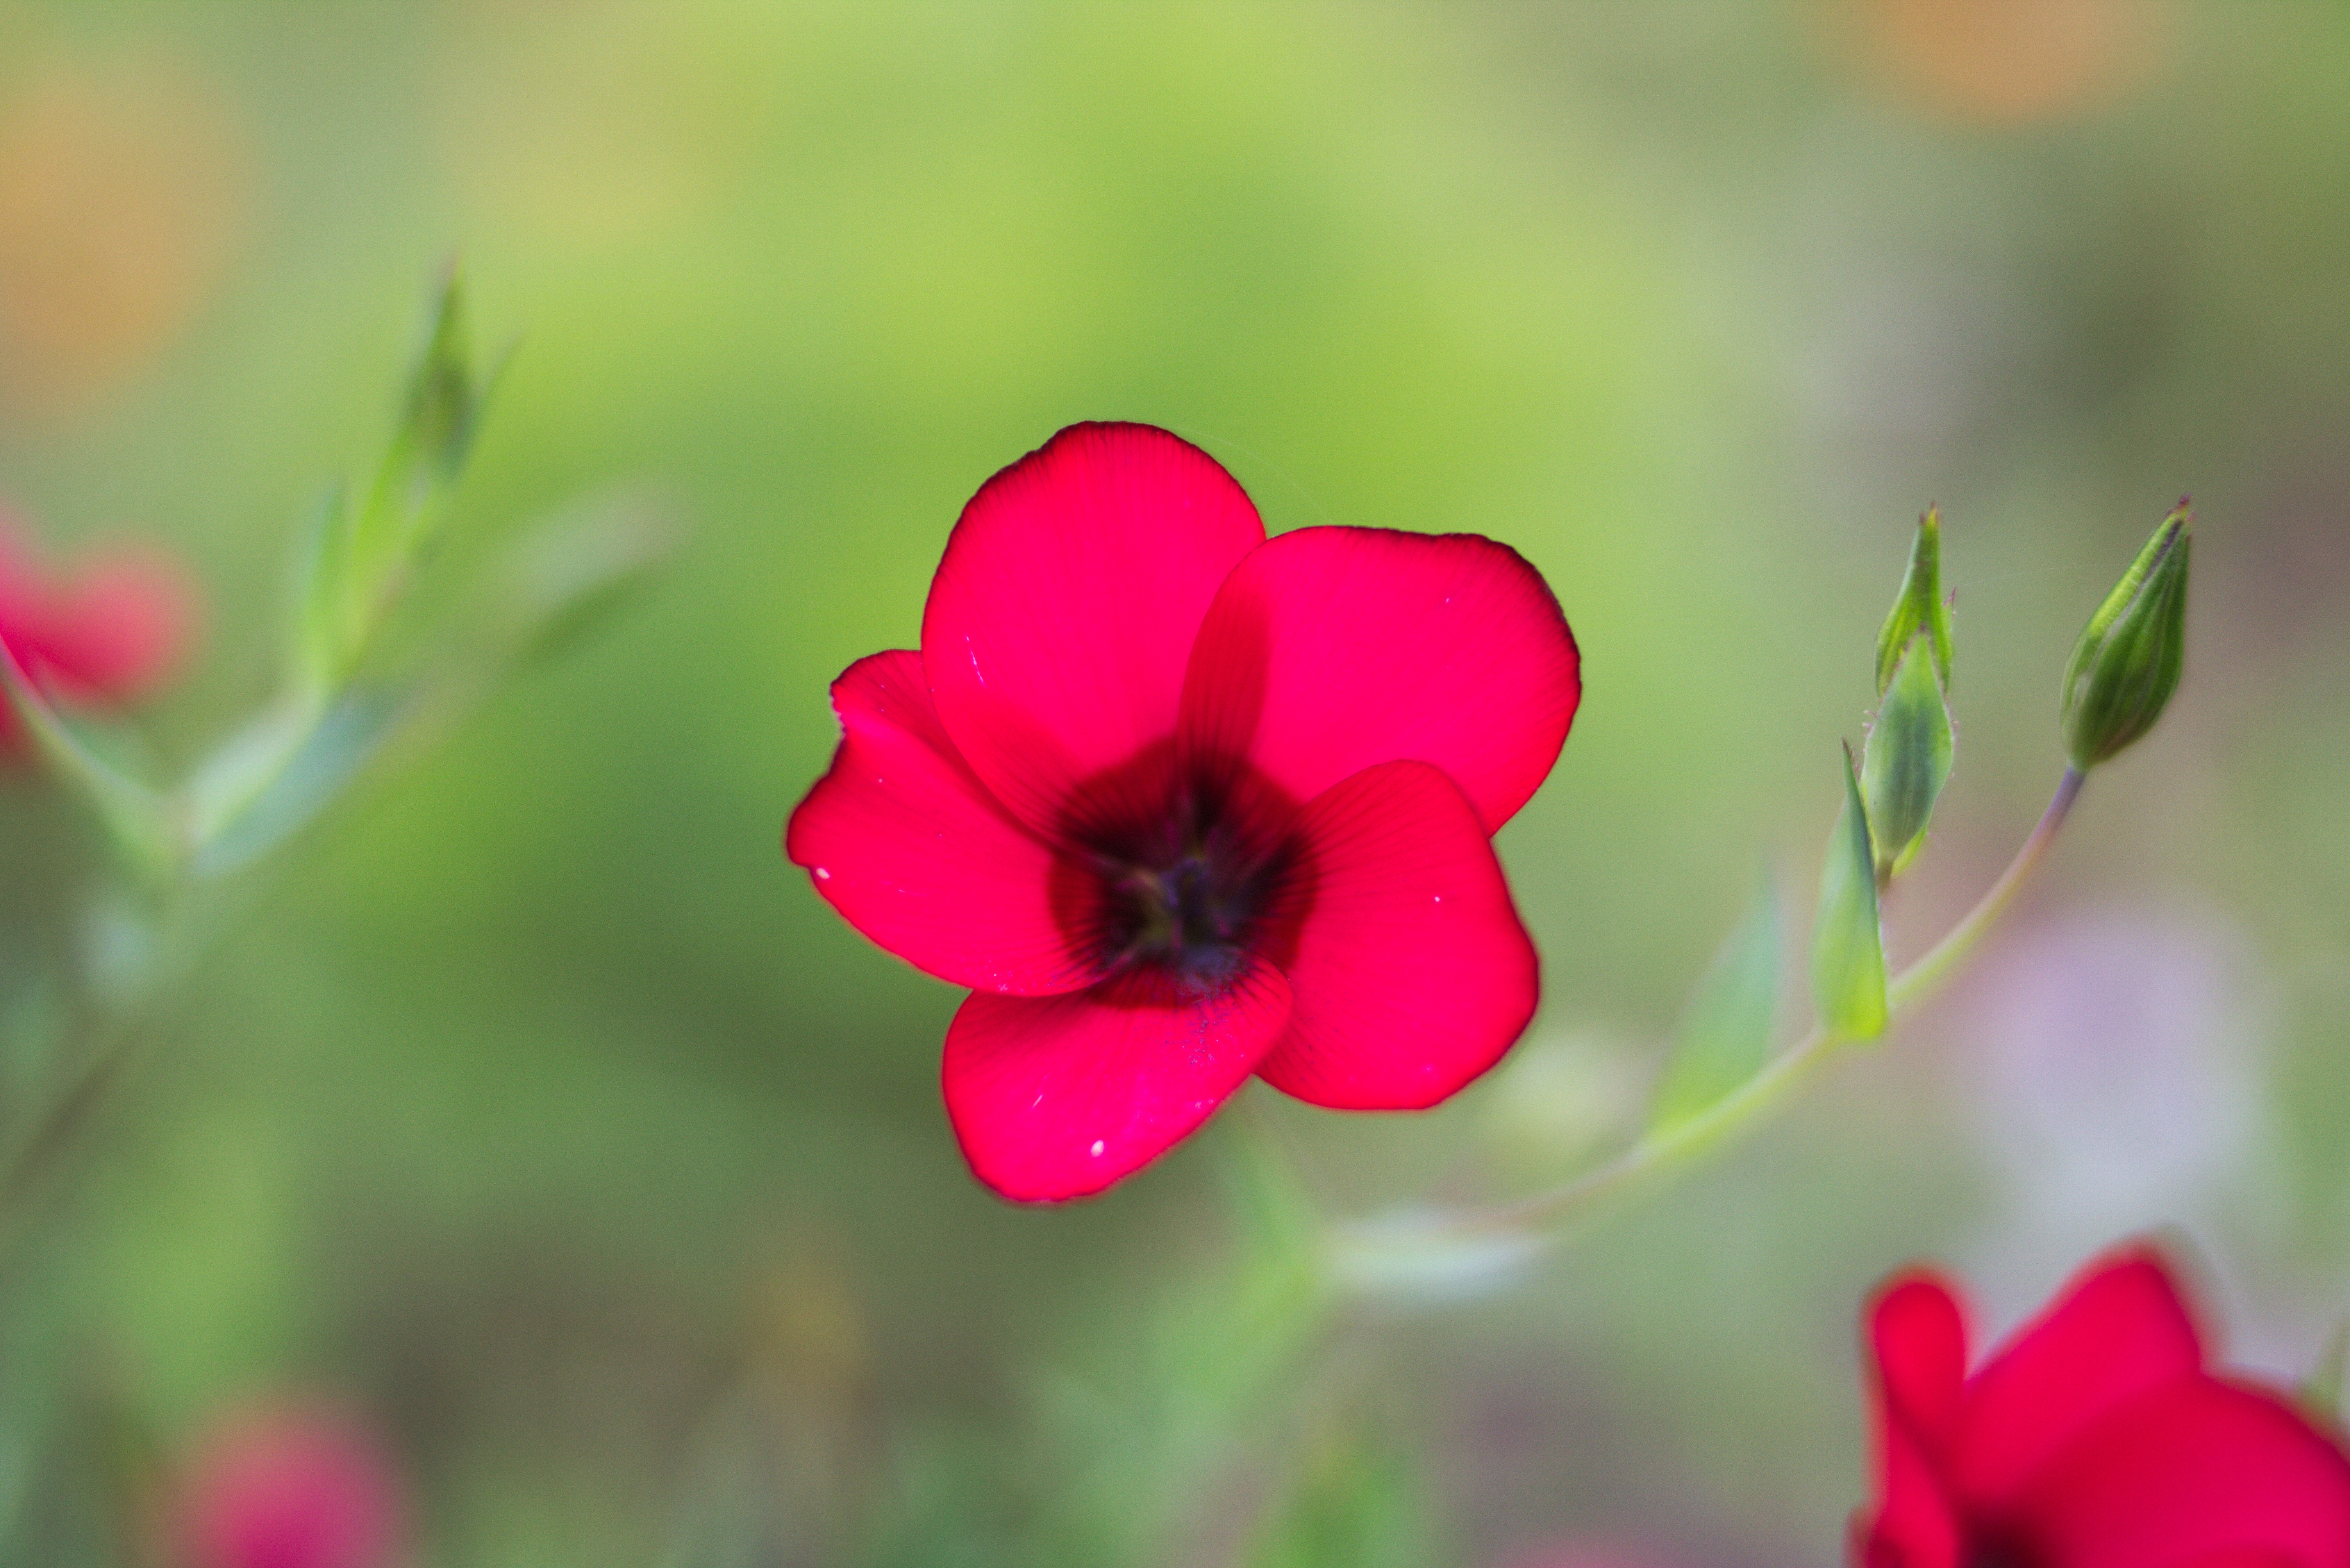
nature, blossom, bokeh, plant, photography, leaf, flower, petal, bloom, city, environment, green, red, macro, autumn, botany, closeup, pink, close, flora, wildflower, close up, casting, macro photography, flowering plant, annual plant, plant stem, land plant